Answer in natural language. Consider the 3D positions of the objects in the scene and not just the 2D positions in the image. Is the centerpoint of  Doorway (highlighted by a blue box) at a higher height than dark wooden bed frame with slats? Choose between the following options: no or yes
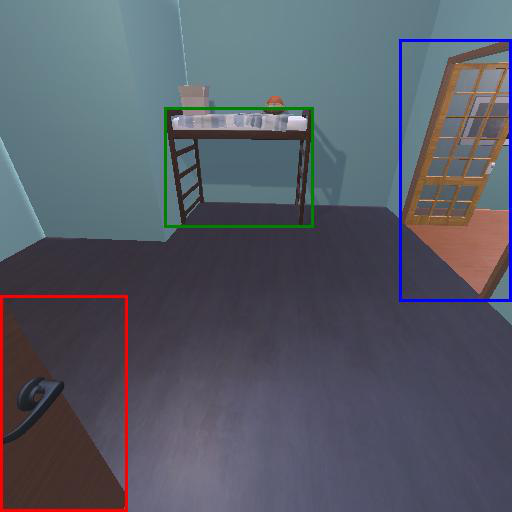
<answer>no</answer>